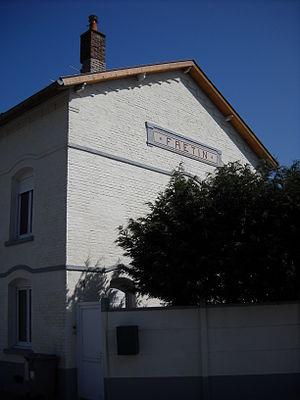
La gare ferroviaire de Fretin, Nord, France.